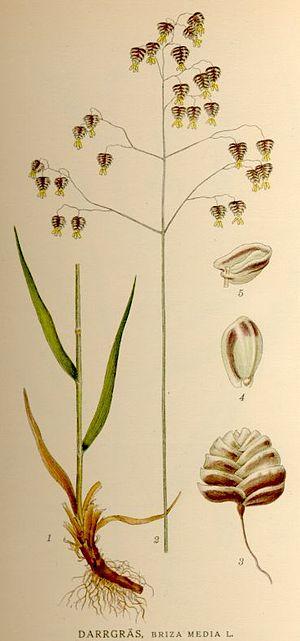
Cette liste de Tracheophyta de Bosnie-Herzégovine, ainsi que d’espèces introduites est un aperçu incomplet d’espèces de mousses, de fougères, de gymnospermes et d’angiospermes citées dans la littérature disponible en langues bosniaque, croate, serbe et serbo-croate. Cet aperçu n’inclue pas des espèces cultivées ni celles occasionnellement introduites.